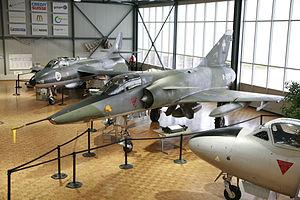
Le musée de l'aviation militaire de Payerne "Clin d'Ailes" présente à son public des avions militaires suisses de la génération des réacteurs et turbines. Il est situé sur la base aérienne de Payerne en Suisse. Il montre une douzaine d'avions et hélicoptères dans deux halles d'exposition. Pendant deux à trois semaines de service de vol, le musée présente un Mirage III DS en vol.